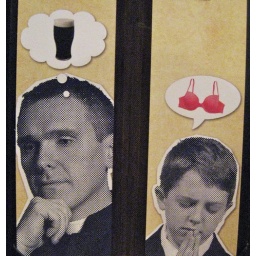
This is an ad sitting on every table at Ri Ra Irish Pub in Burlington, VT.